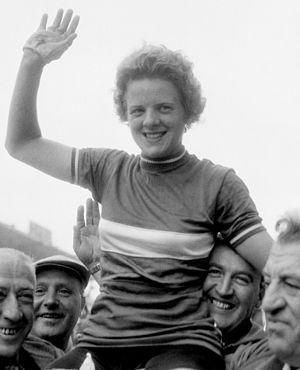
Elsy Jacobs, née le 4 mars 1933 à Garnich, morte le 28 février 1998 à Guémené-sur-Scorff, est une coureuse cycliste luxembourgeoise. En 1958, elle a remporté le premier Championnat du monde de cyclisme sur route féminin qui soit organisé.